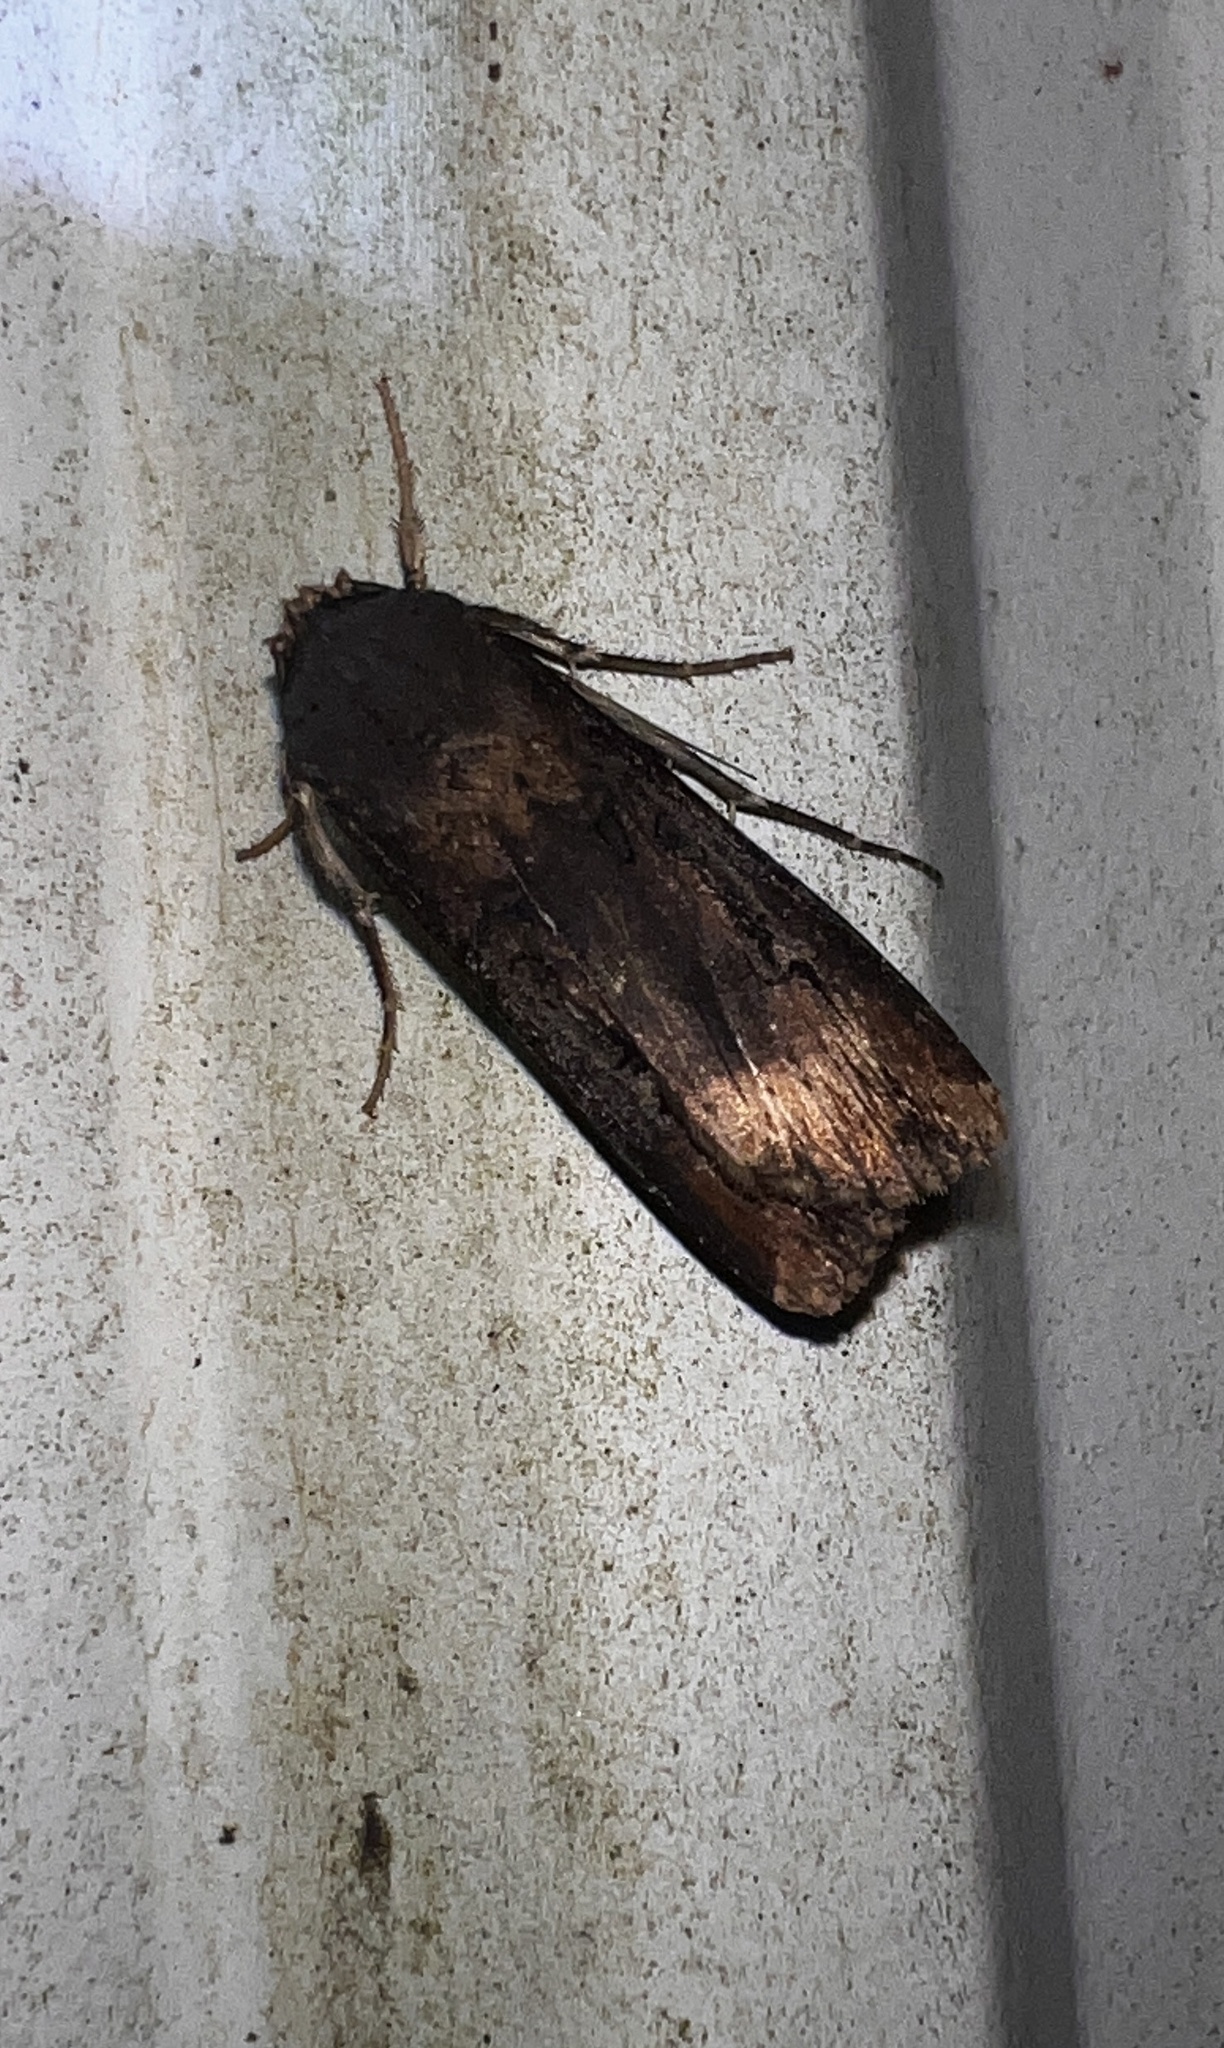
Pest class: cutworms